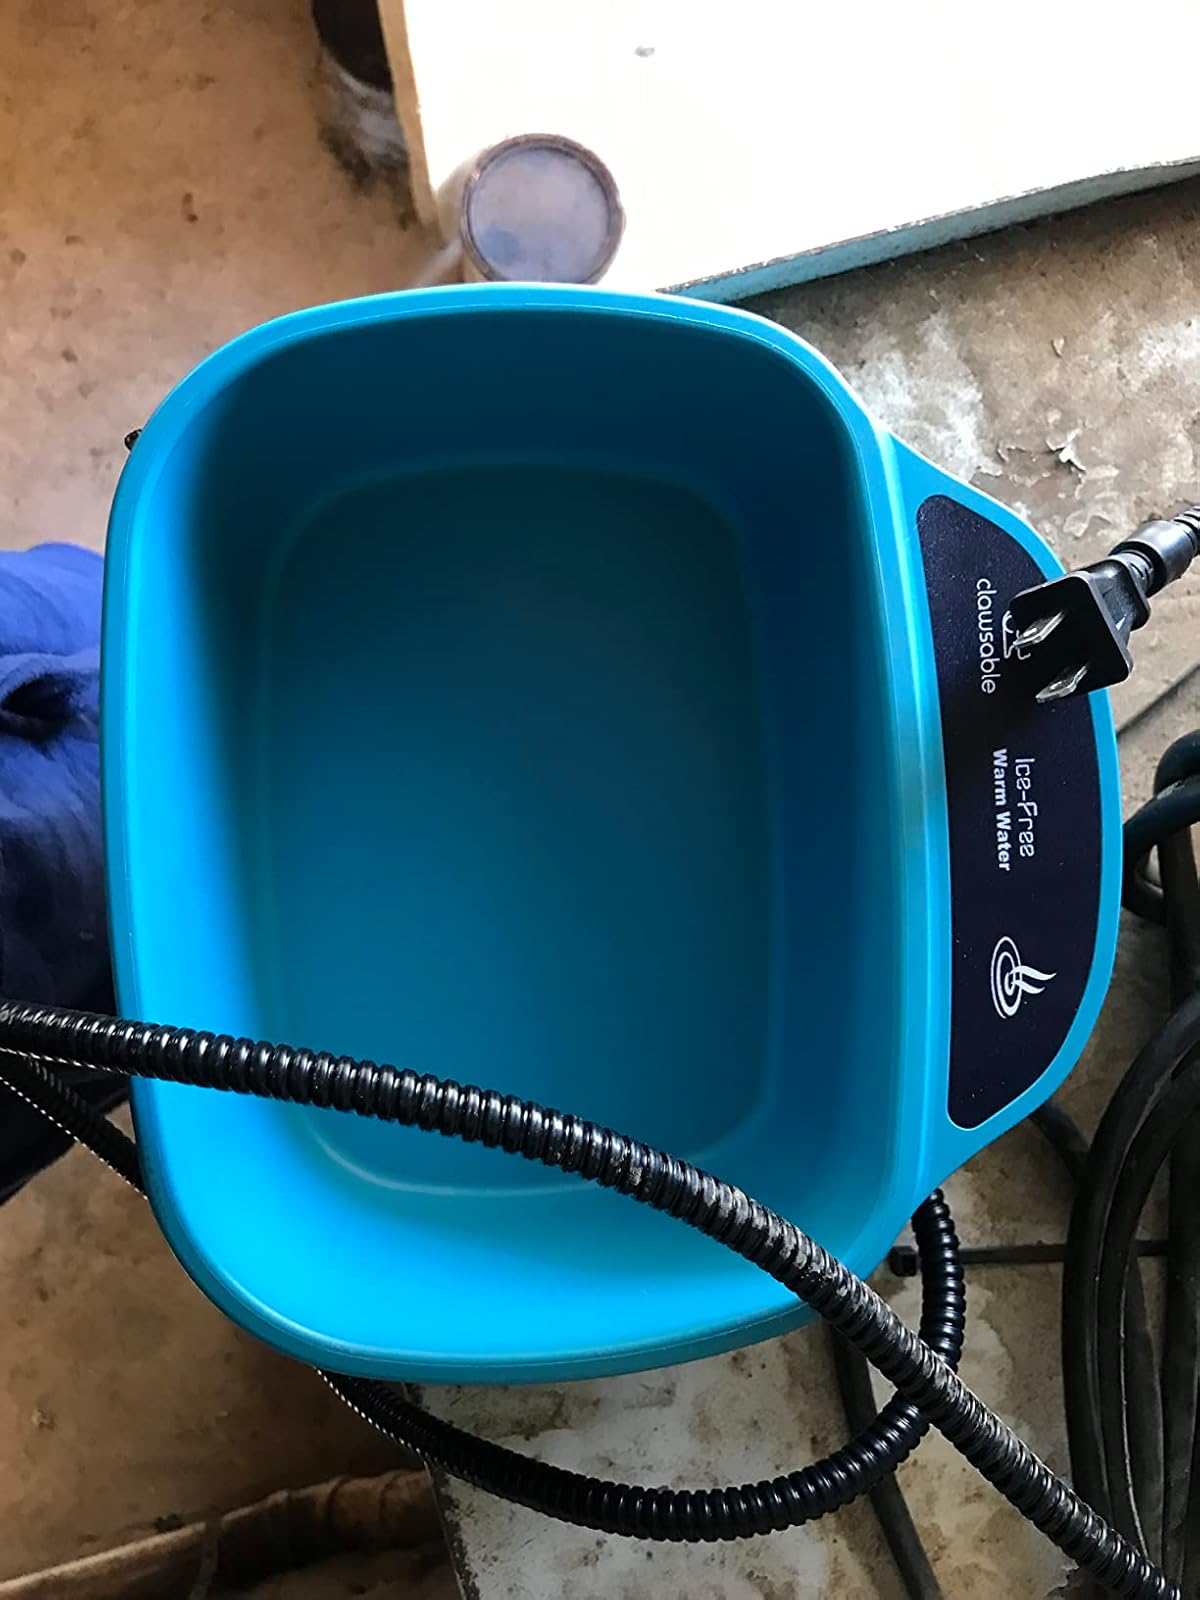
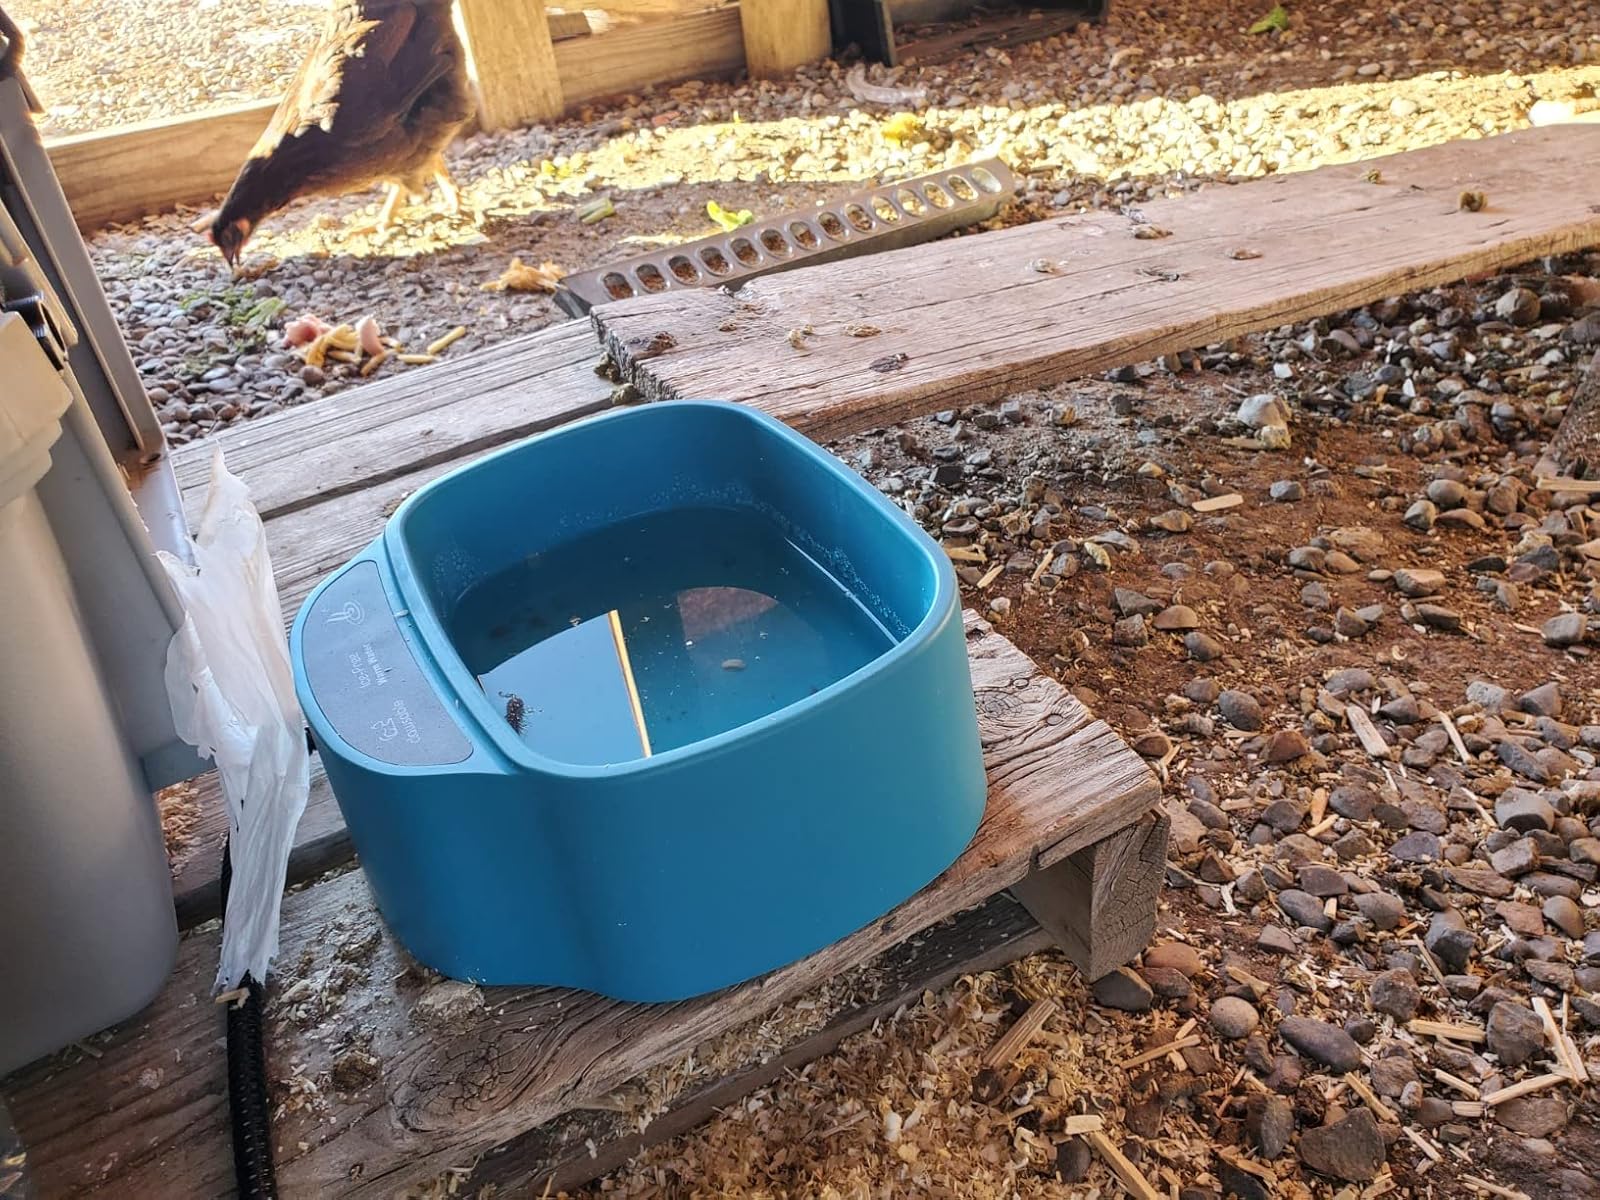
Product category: items_bowl
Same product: yes